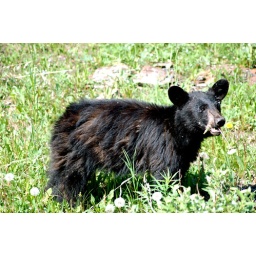
A black bear eating dandelions in Banff National Park.